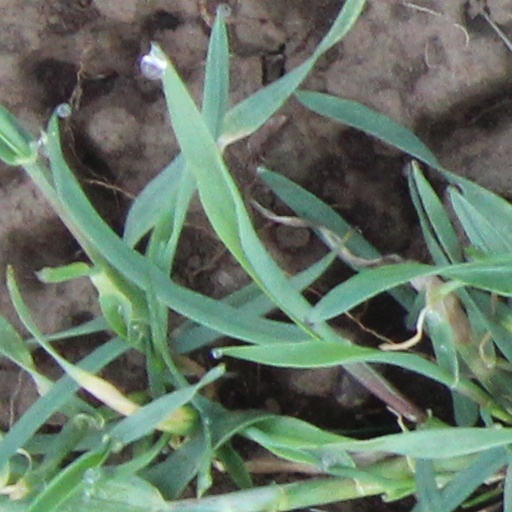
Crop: wheat